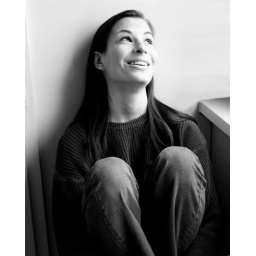
by the kitchen window